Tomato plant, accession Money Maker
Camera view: bottom (45 deg); turntable rotation: 150 degrees
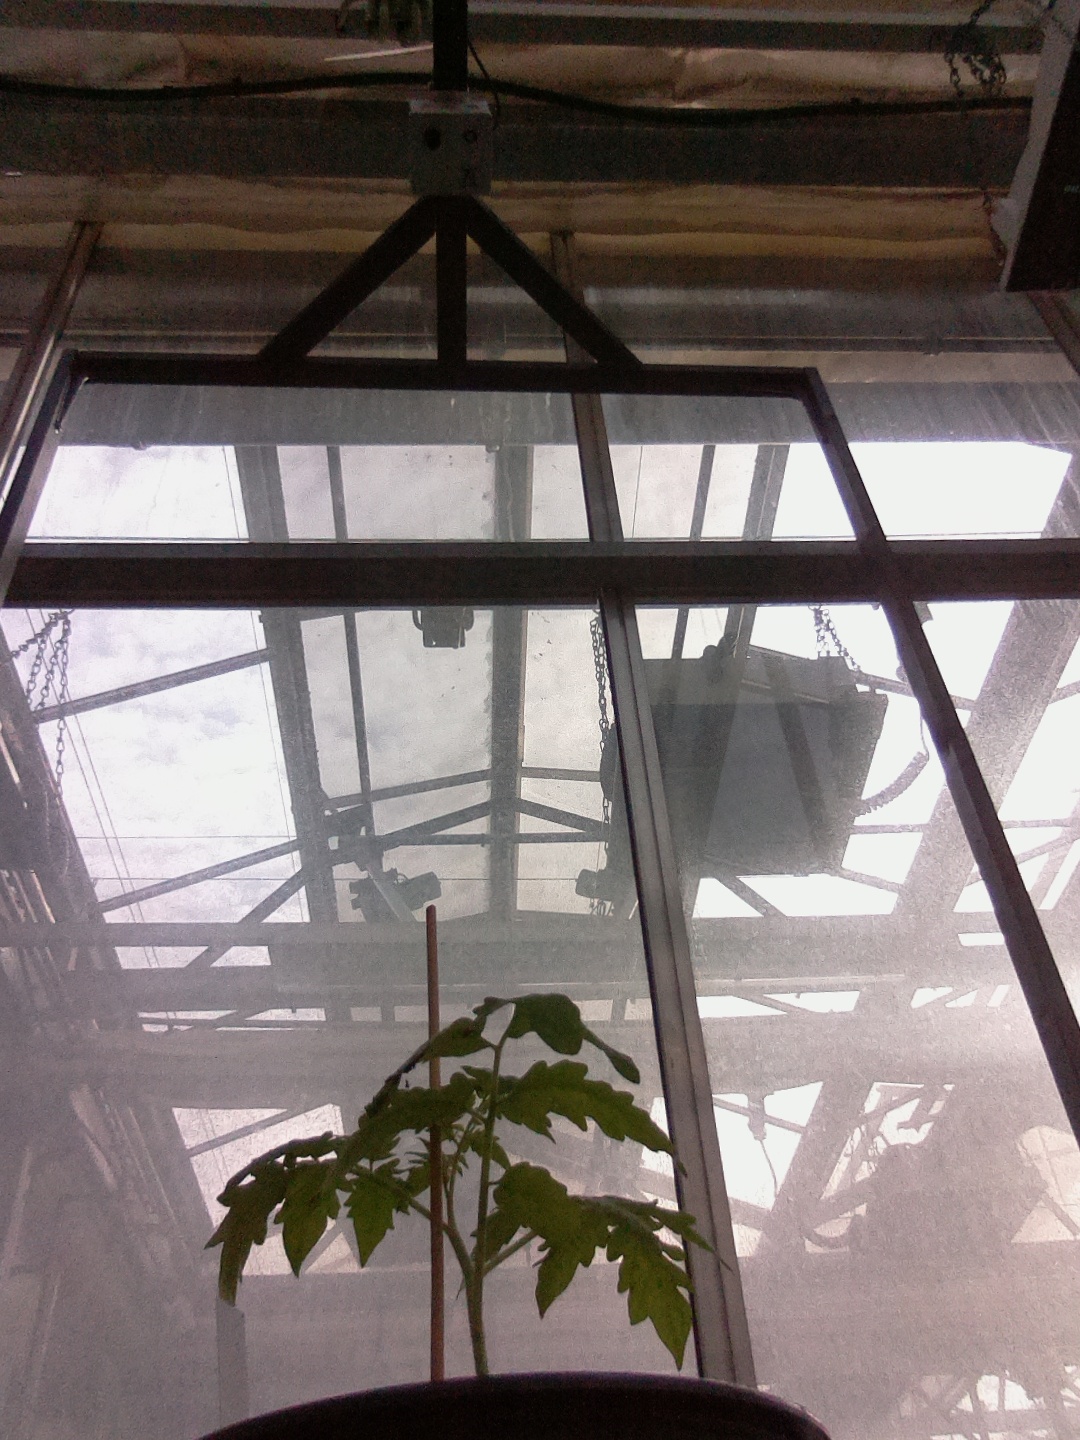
BBCH growth stage 13: 6 of true leaves visible